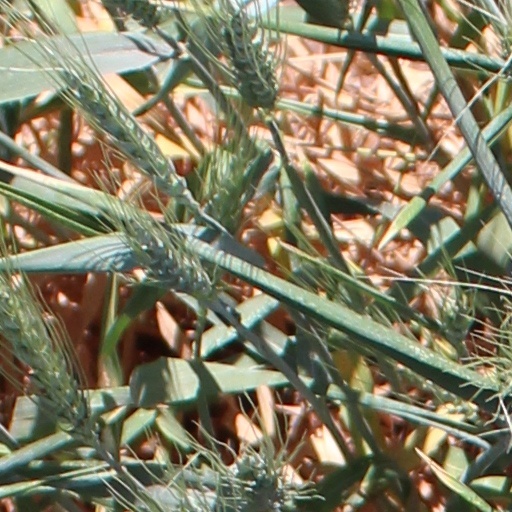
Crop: wheat